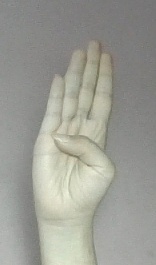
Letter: kaaf